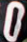
Number: 0